History of Pensacola, Florida

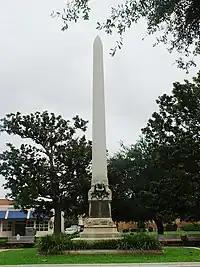
General William Dudley Chipley helped rebuild Pensacola after the Civil War. An obelisk was erected in his honor at the Plaza Ferdinand VII.

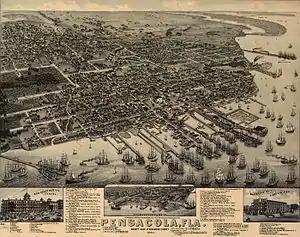
Pensacola, 1885

Emancipation and the conclusion of the War were followed throughout the plantation districts of the South by a period of tumultuous struggle over the rights of black laborers, the political rights of African Americans generally and, temporarily, the political rights of those who took up arms against the Union. While devastating for many former white Confederate veterans, newly emancipated African Americans saw more political freedoms than ever. Pensacola and Escambia County had more African-American political representation than ever before or since. Florida was readmitted to the Union on 25 June 1868. In the late 19th century, Florida, like other southern states, passed a new constitution and other laws that disfranchised most African Americans, using tools like poll taxes, literacy tests, and grandfather clauses, totally closing them out of the political system. In 1878, Salvador T. Pons, the first African-American mayor of Pensacola, was elected.